Bellfield, Victoria

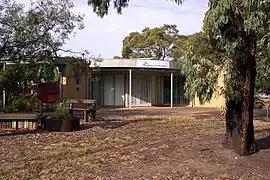
Bellfield Community Centre

Bellfield is a suburb of Melbourne, Victoria, Australia, 9 km north-east from Melbourne's central business district, located within the City of Banyule local government area. Bellfield recorded a population of 1,996 at the 2021 census.